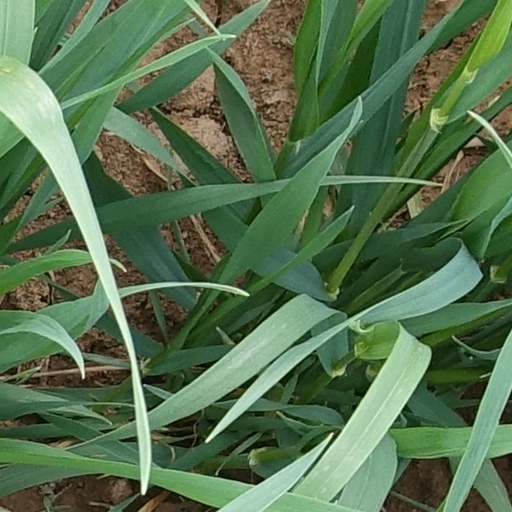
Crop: wheat